Describe the emotion expressed in this image:  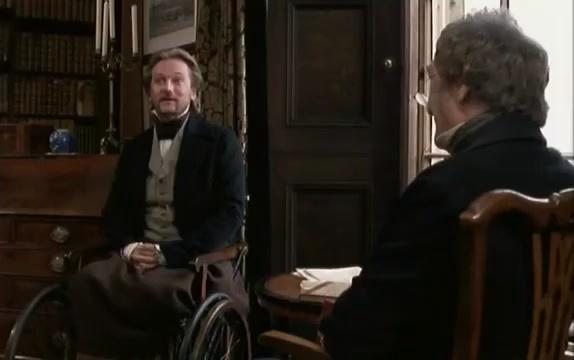
This person displays Suffering, valence and arousal with high intensity.